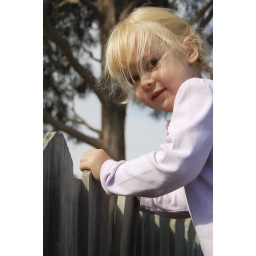
Watching some building in the next door neighbour's back yard.